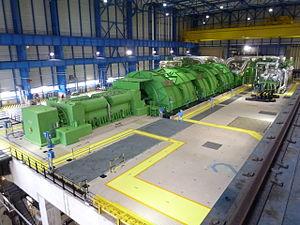
La centrale nucléaire de Civaux est un centre nucléaire de production d'électricité situé sur la commune de Civaux au bord de la Vienne entre Confolens et Chauvigny, à 34 km au sud-est de Poitiers. Elle a été mise en service en 1997, ce qui en fait donc la centrale française la plus récente à produire de l'électricité.